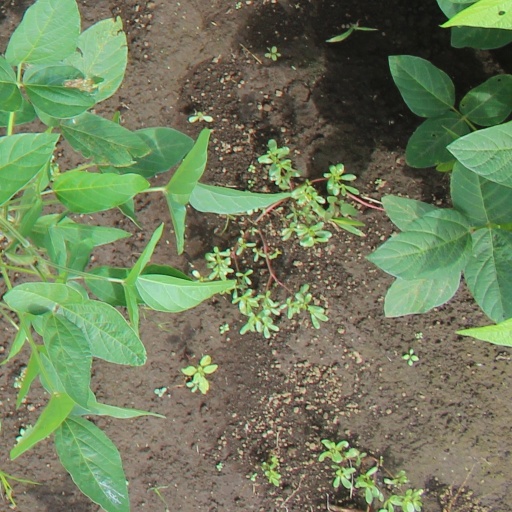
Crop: soybean